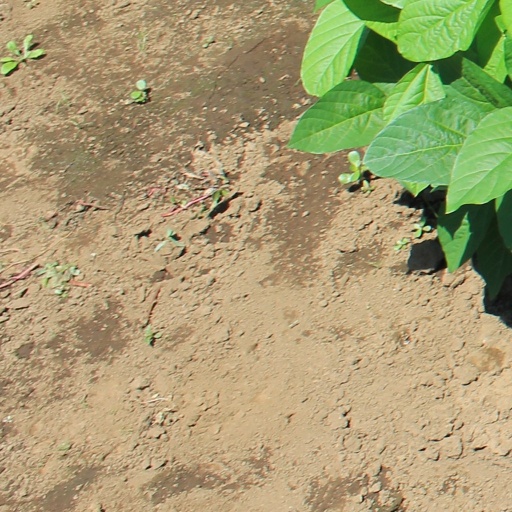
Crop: soybean